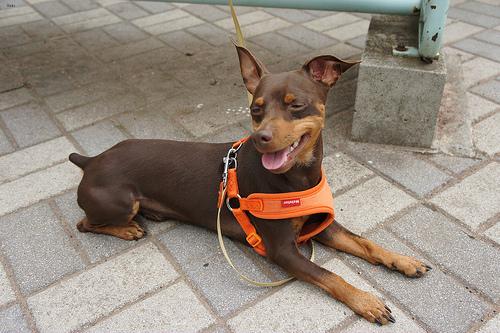
Breed: miniature pinscher